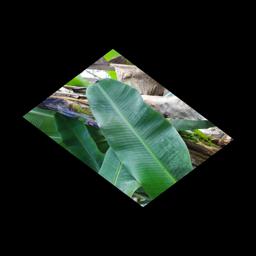
Label: JAHAJI LEAF